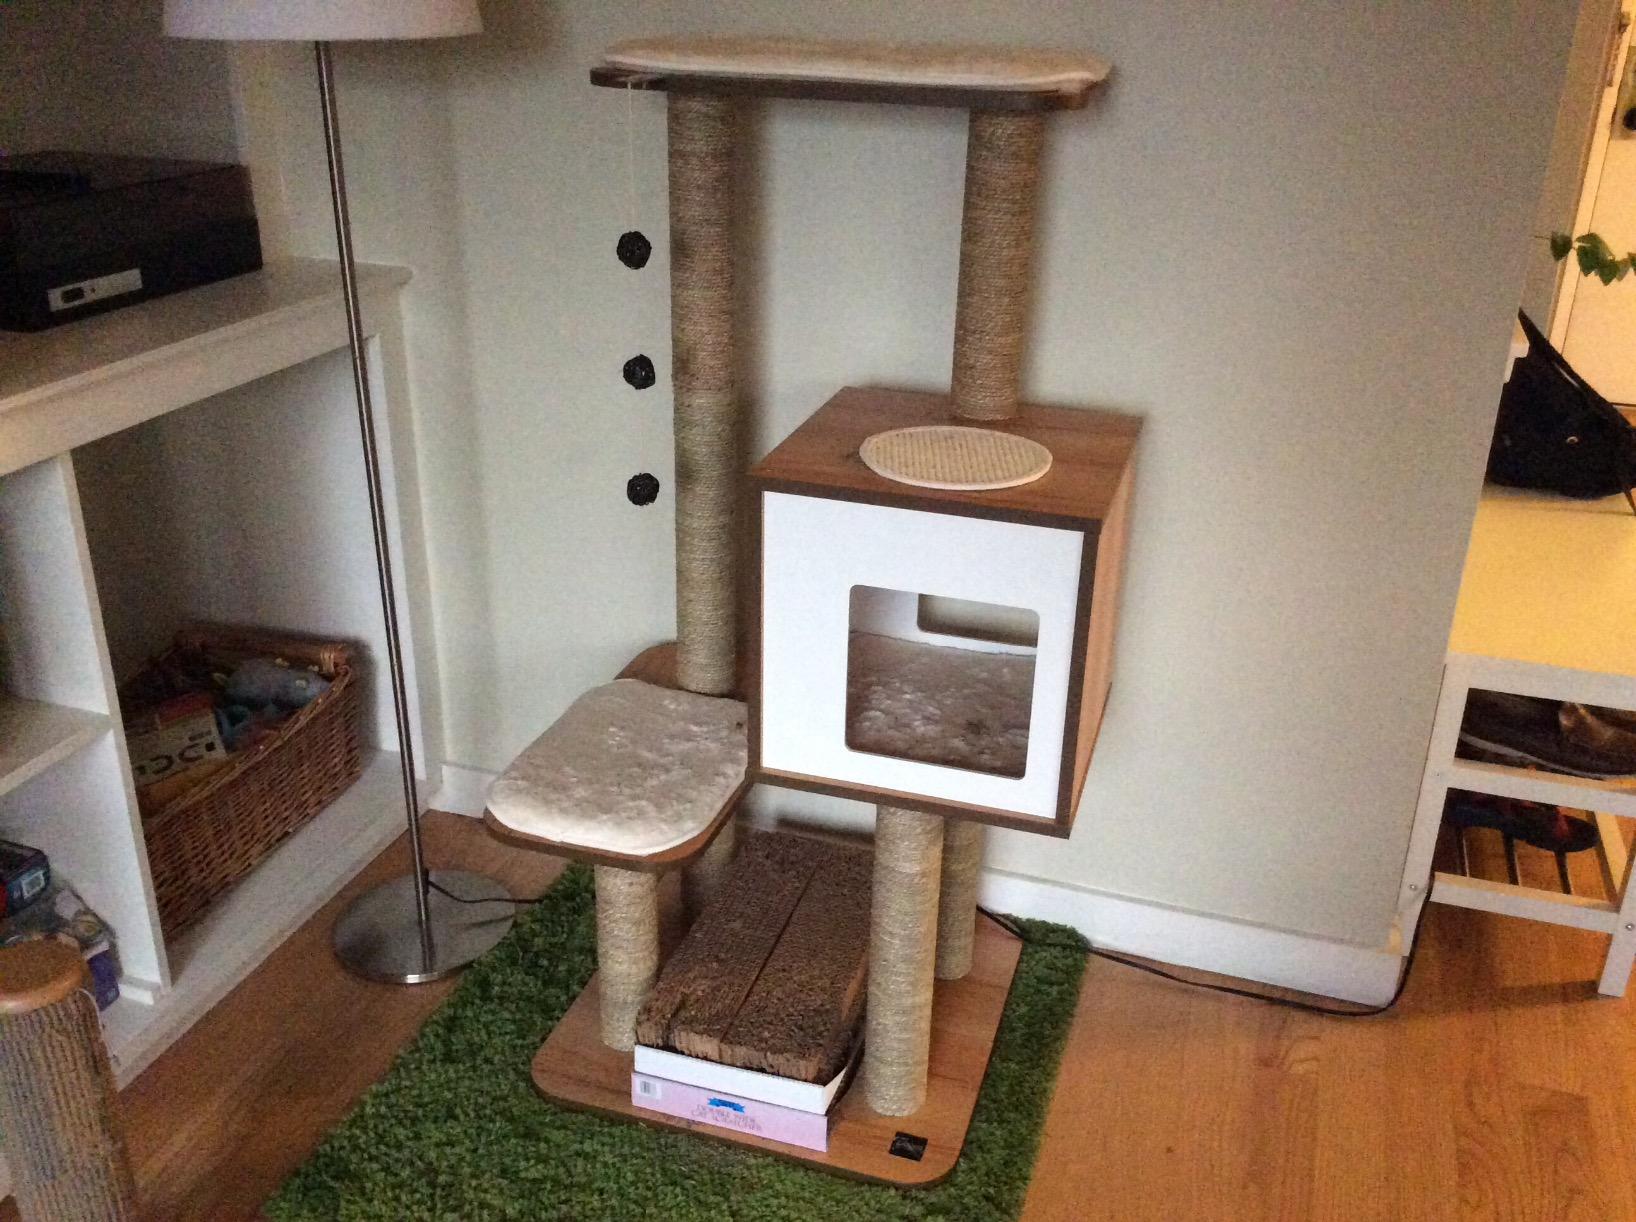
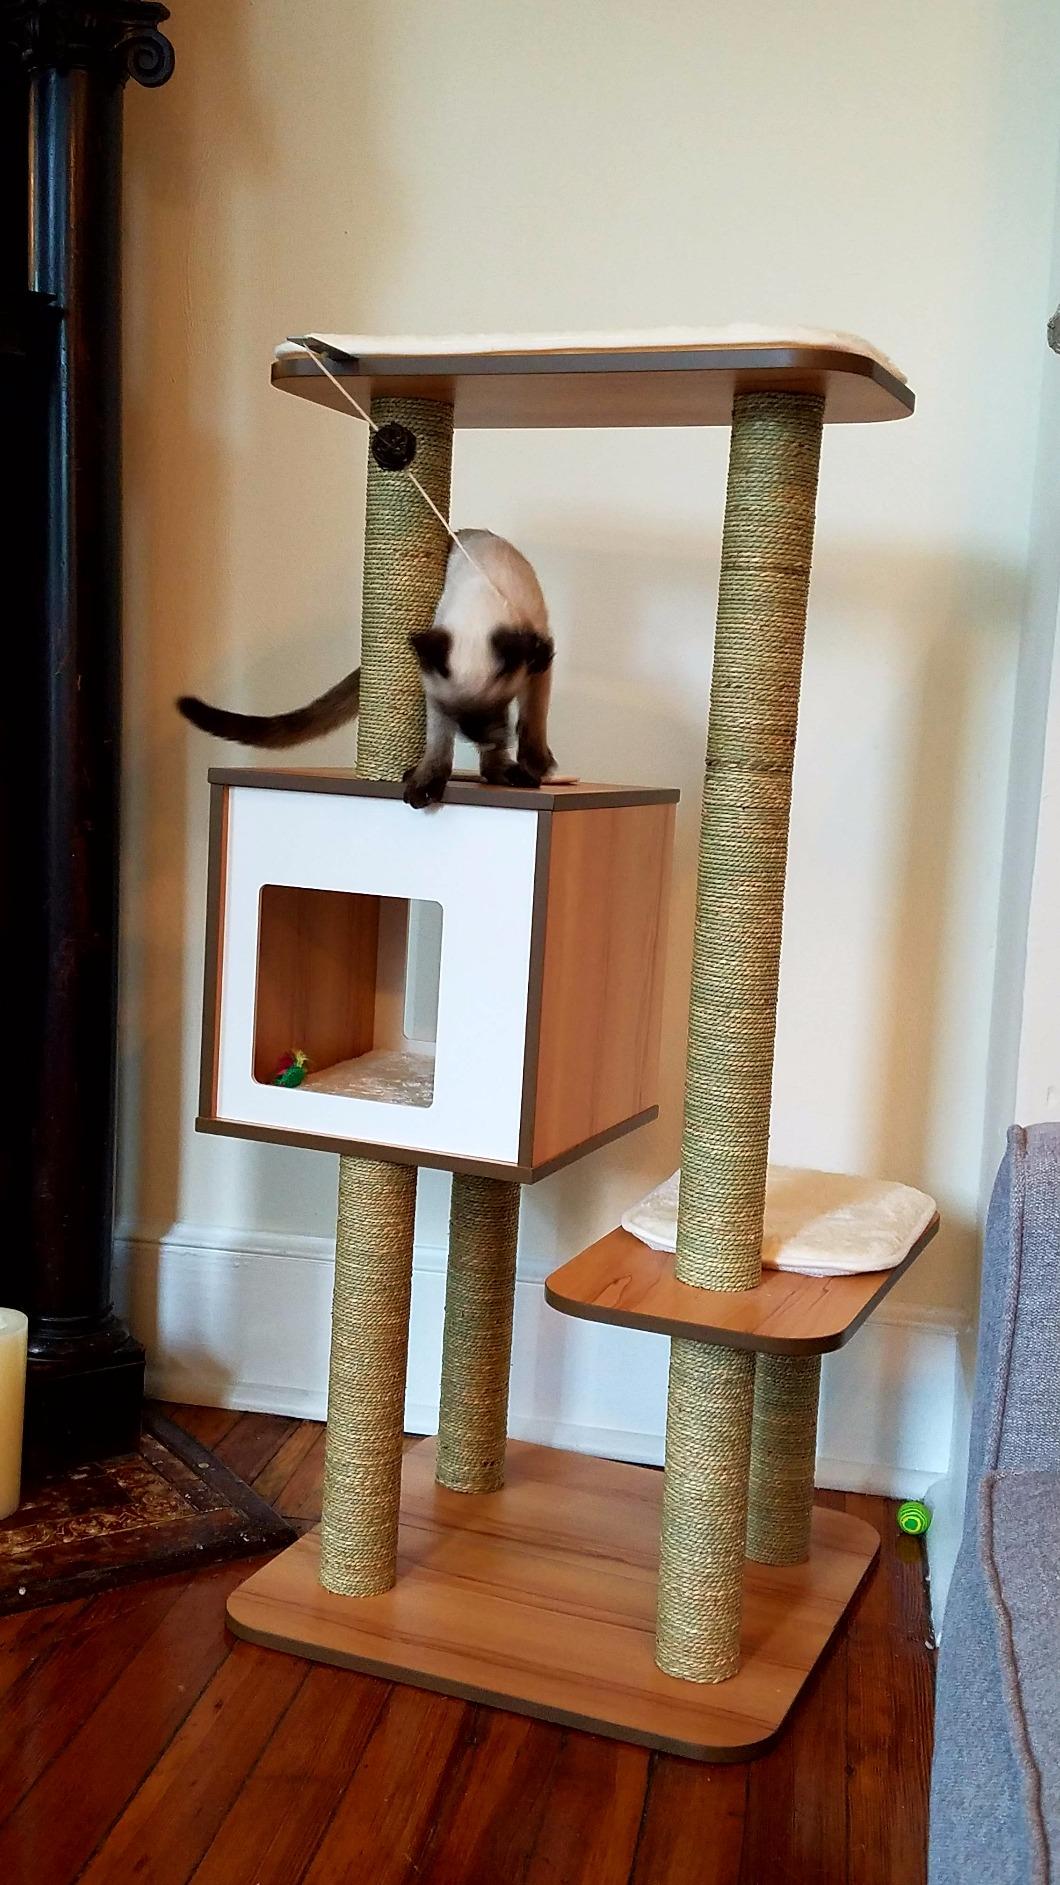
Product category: items_cat tree
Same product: yes